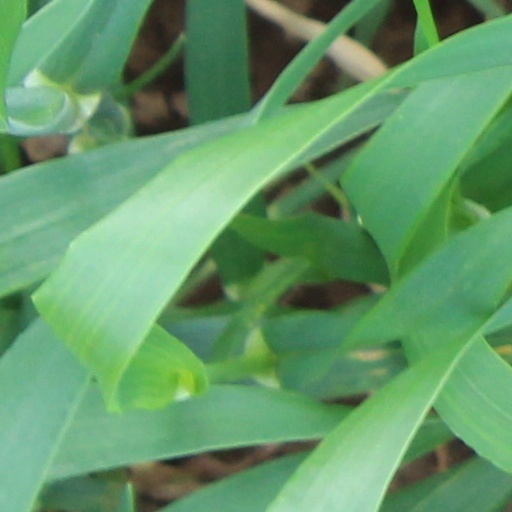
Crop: wheat